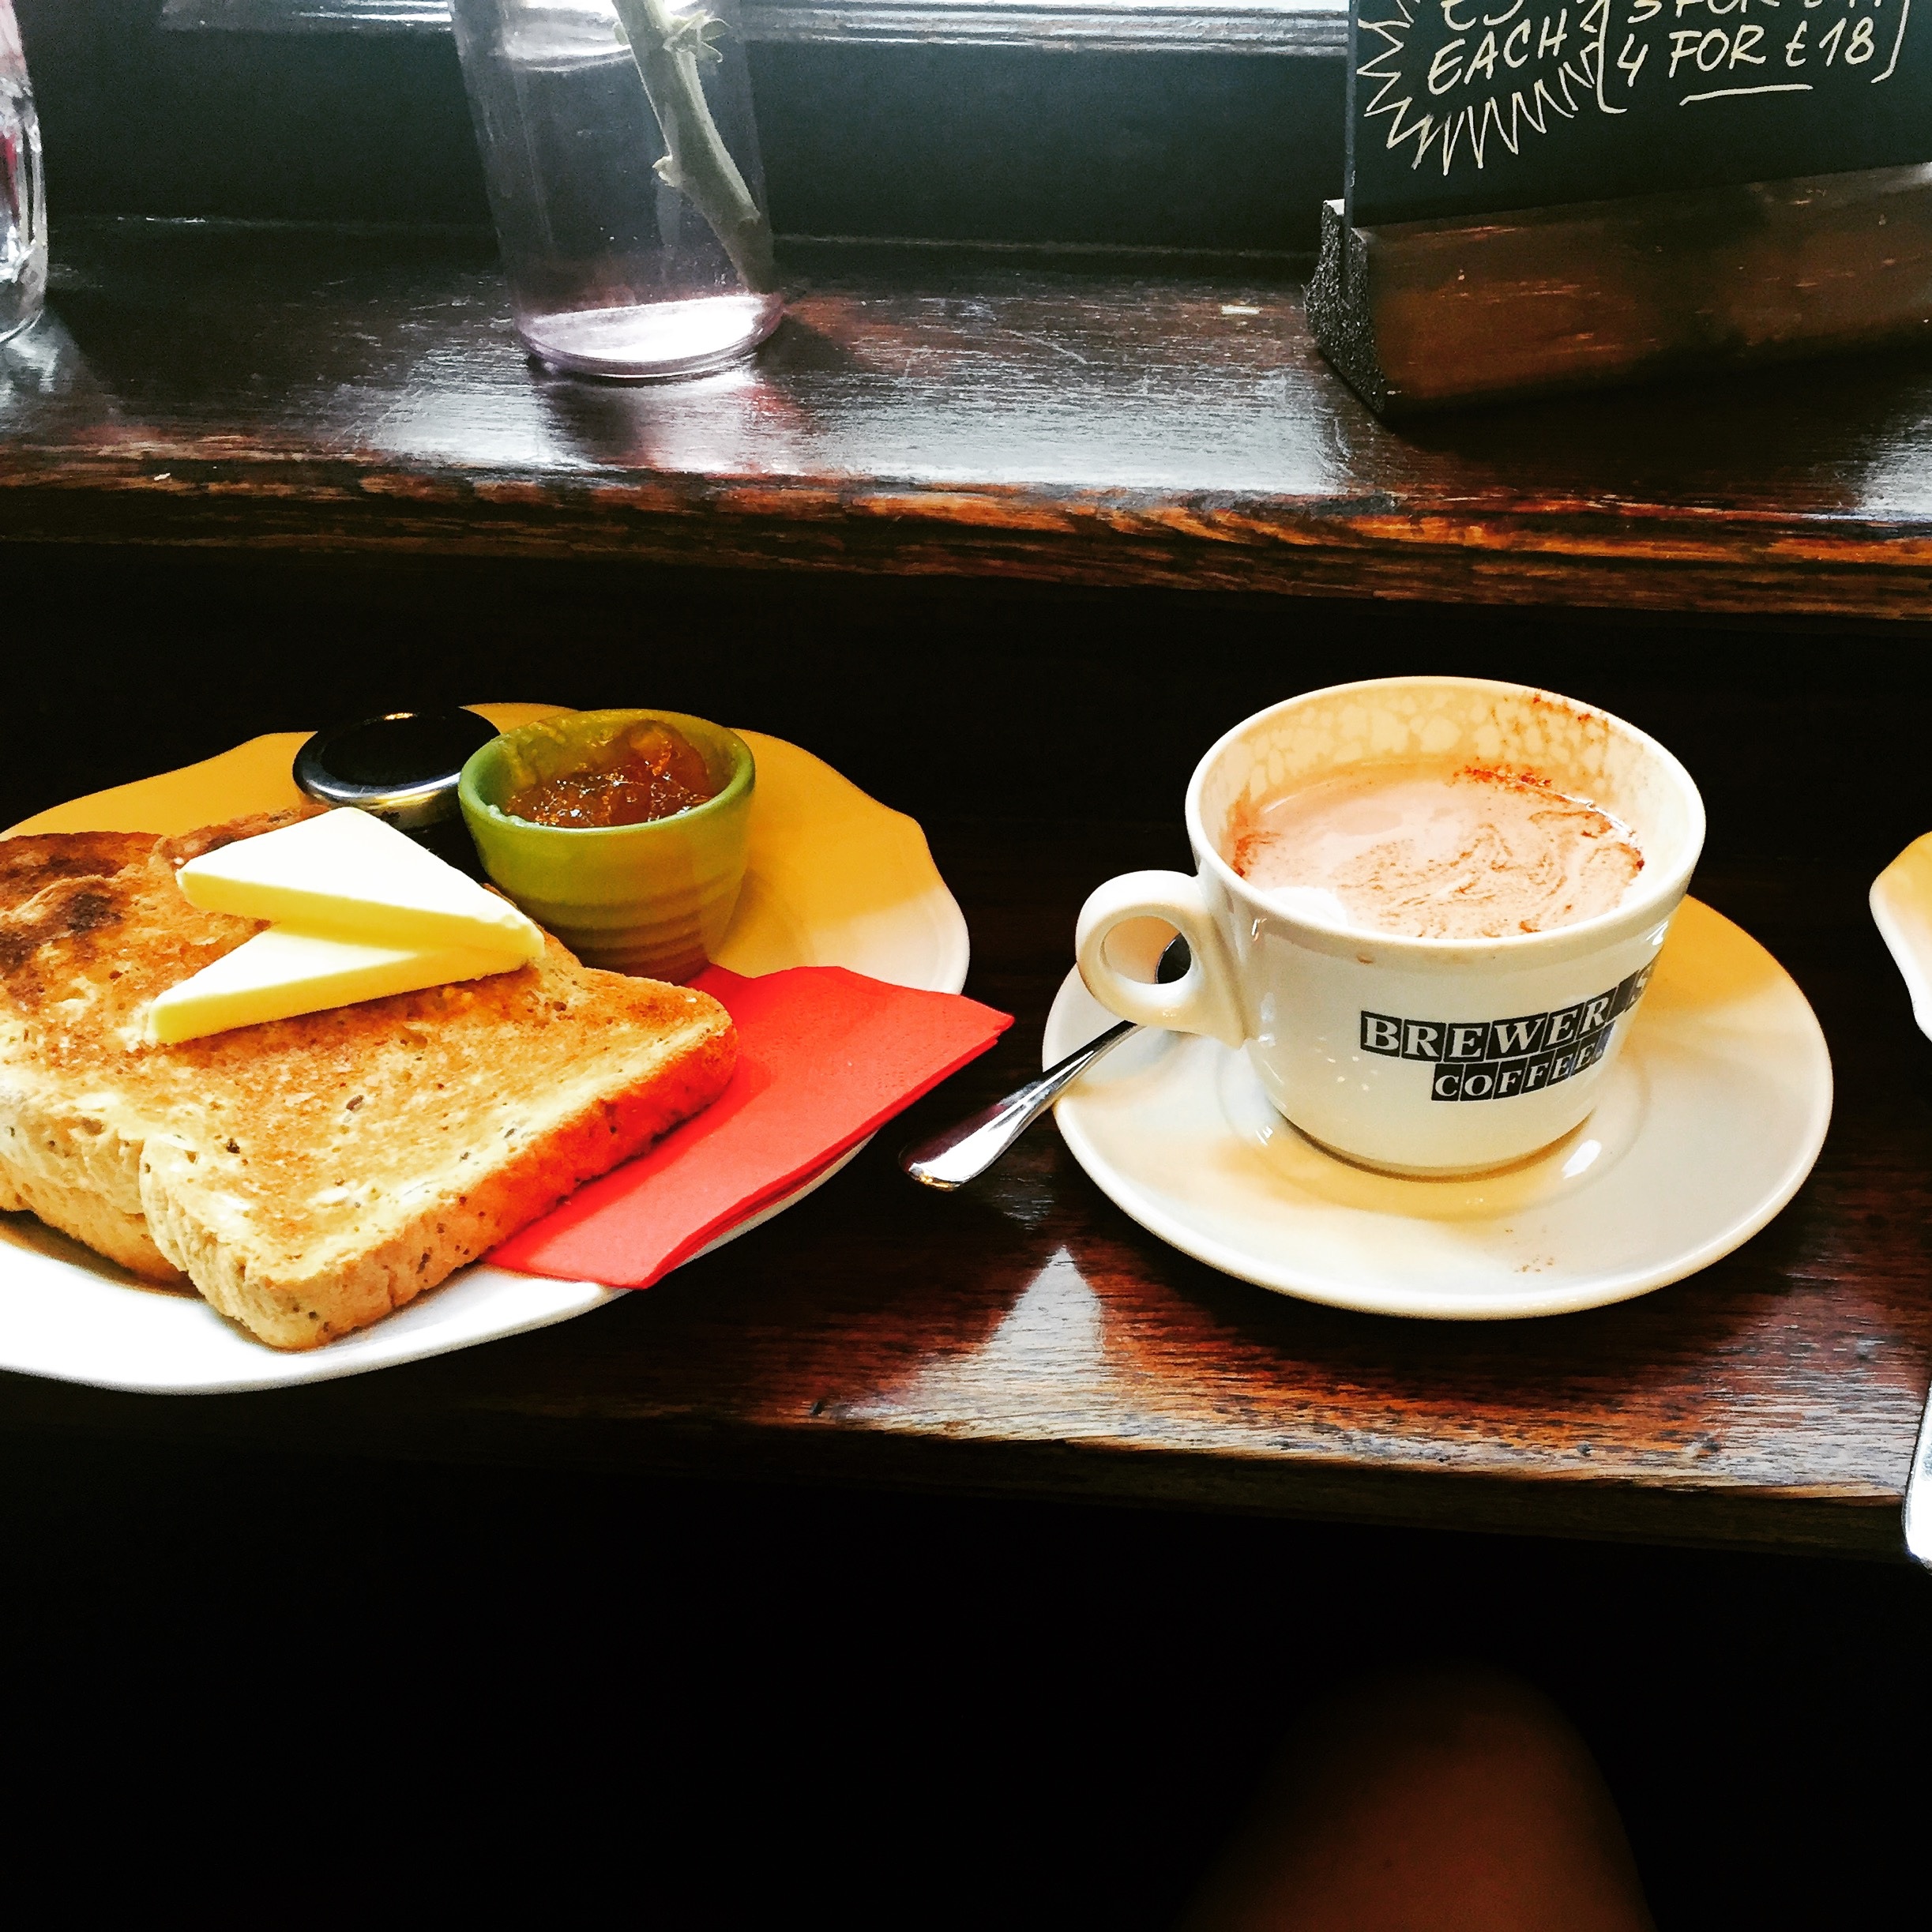
table, cafe, coffee, tea, morning, restaurant, cup, dish, meal, food, beverage, drink, breakfast, healthy, pastry, toast, hot, tasty, british, english, traditional, brunch